Destruction AllStars

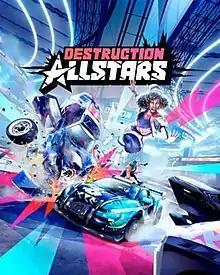

Destruction AllStars is a vehicular combat video game developed by Lucid Games and published by Sony Interactive Entertainment for the PlayStation 5. It was released on 2 February 2021 to mixed reviews.